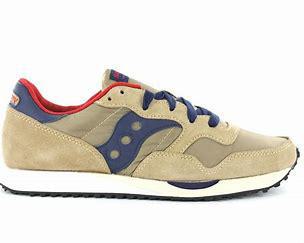
Brand: Saucony
Model: DXN